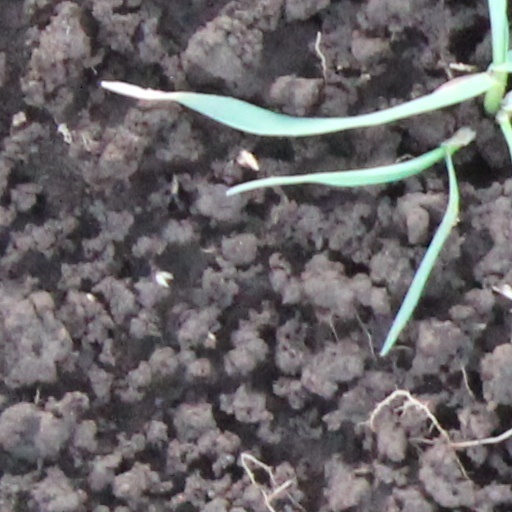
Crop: wheat